Strandarkirkja

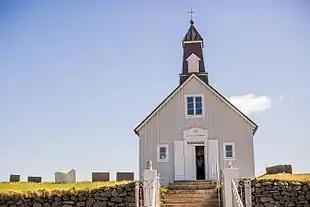
Front view of Strandarkirkja

The Church was originally built sometime in the 12th century. The story relates that there is one night when a group of sailors tried to navigate back to Iceland in a storm. The southern coast of Iceland is notorious for its hidden reefs and rough coast. The distressed sailors prayed to God for a safe return and vowed to build a church wherever they landed. When they ended their prayer an angel, seemingly made of light, appeared before their bow. The angel guided them through the rough surfs and led the crew into a bay for safe landing. The sailors, making good on the promise, built a wooden church at the site and named it Strandarkirkja. The bay nearby is named Angel's Bay (Engilsvík in Icelandic) to commemorate the incident. Many miracles have been attributed to Strandarkirkja and there was a time when it was one of the richest churches in Iceland from the donations of Icelanders coming from all over the country in hopes of having their prayers and wishes realized.